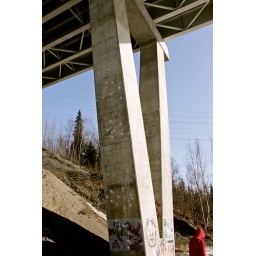
under the eagle river bridge